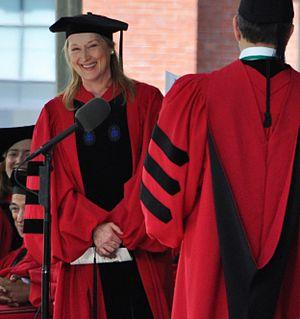
Mary Louise Streep, dite Meryl Streep [ˈmɛɹəl stɹiːp], est une actrice américaine, née le 22 juin 1949 à Summit.